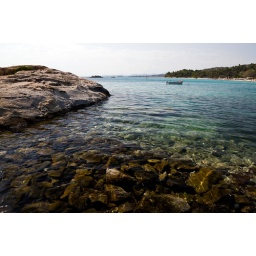
Large brown and gray rocks lying on the sea floor near the shores, seen through the crystal clear, transparent waters.